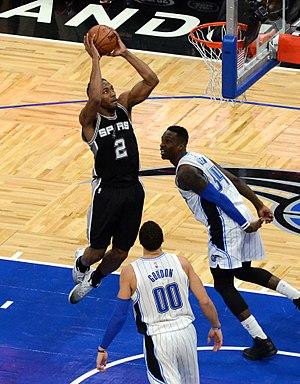
Les Spurs de San Antonio sont une franchise de basket-ball basée à San Antonio dans l'État du Texas, aux États-Unis. Les Spurs concourent dans la National Basketball Association en tant que membre de la conférence Ouest au sein de la division Sud-Ouest de la ligue. L’équipe joue ses matchs à domicile au AT&T Center de San Antonio.